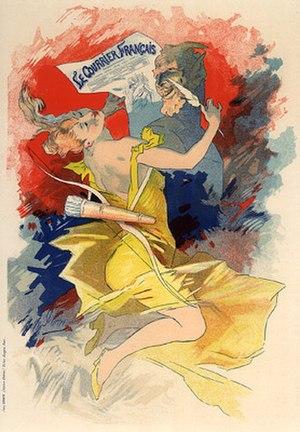
Le Courrier français, appelé ensuite Le Courrier français illustré est un hebdomadaire illustré français fondé et dirigé par Jules Roques. Il est paru de 1884 à 1914.